Collin Creek Mall

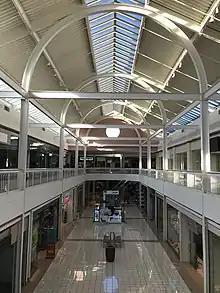
A two-level mall corridor with a rounded truss.

In early 2018, developer Sam Ware of Dreien Partners (who had previously developed the Legacy West project in northwest Plano) announced a $1 billion plan to revitalize the site. The plan would remove a significant portion of the mall's northern wing and replace much of its parking lot with office space, residences, restaurants, and green space. It would also add a synthetic river (loosely following Spring Creek, which the mall's parking lot was built on top of), which would be lined with retail space, similar to the San Antonio River Walk. The city of Plano, which was involved in the project, intended to promote the site as a potential location for Amazon HQ2. However, the plan fell through due to a conflict between Dreien and its lender which caused the company's purchase agreements to expire.